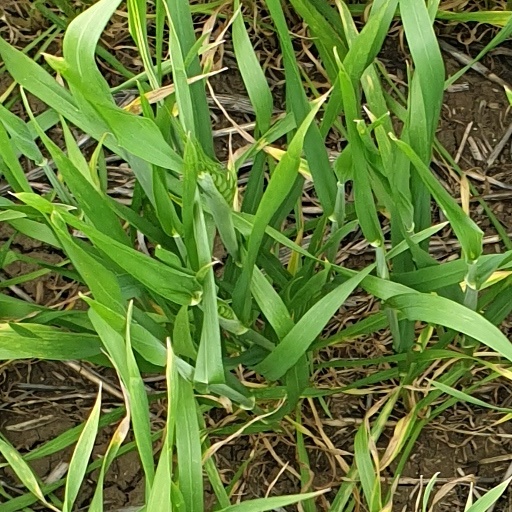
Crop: wheat